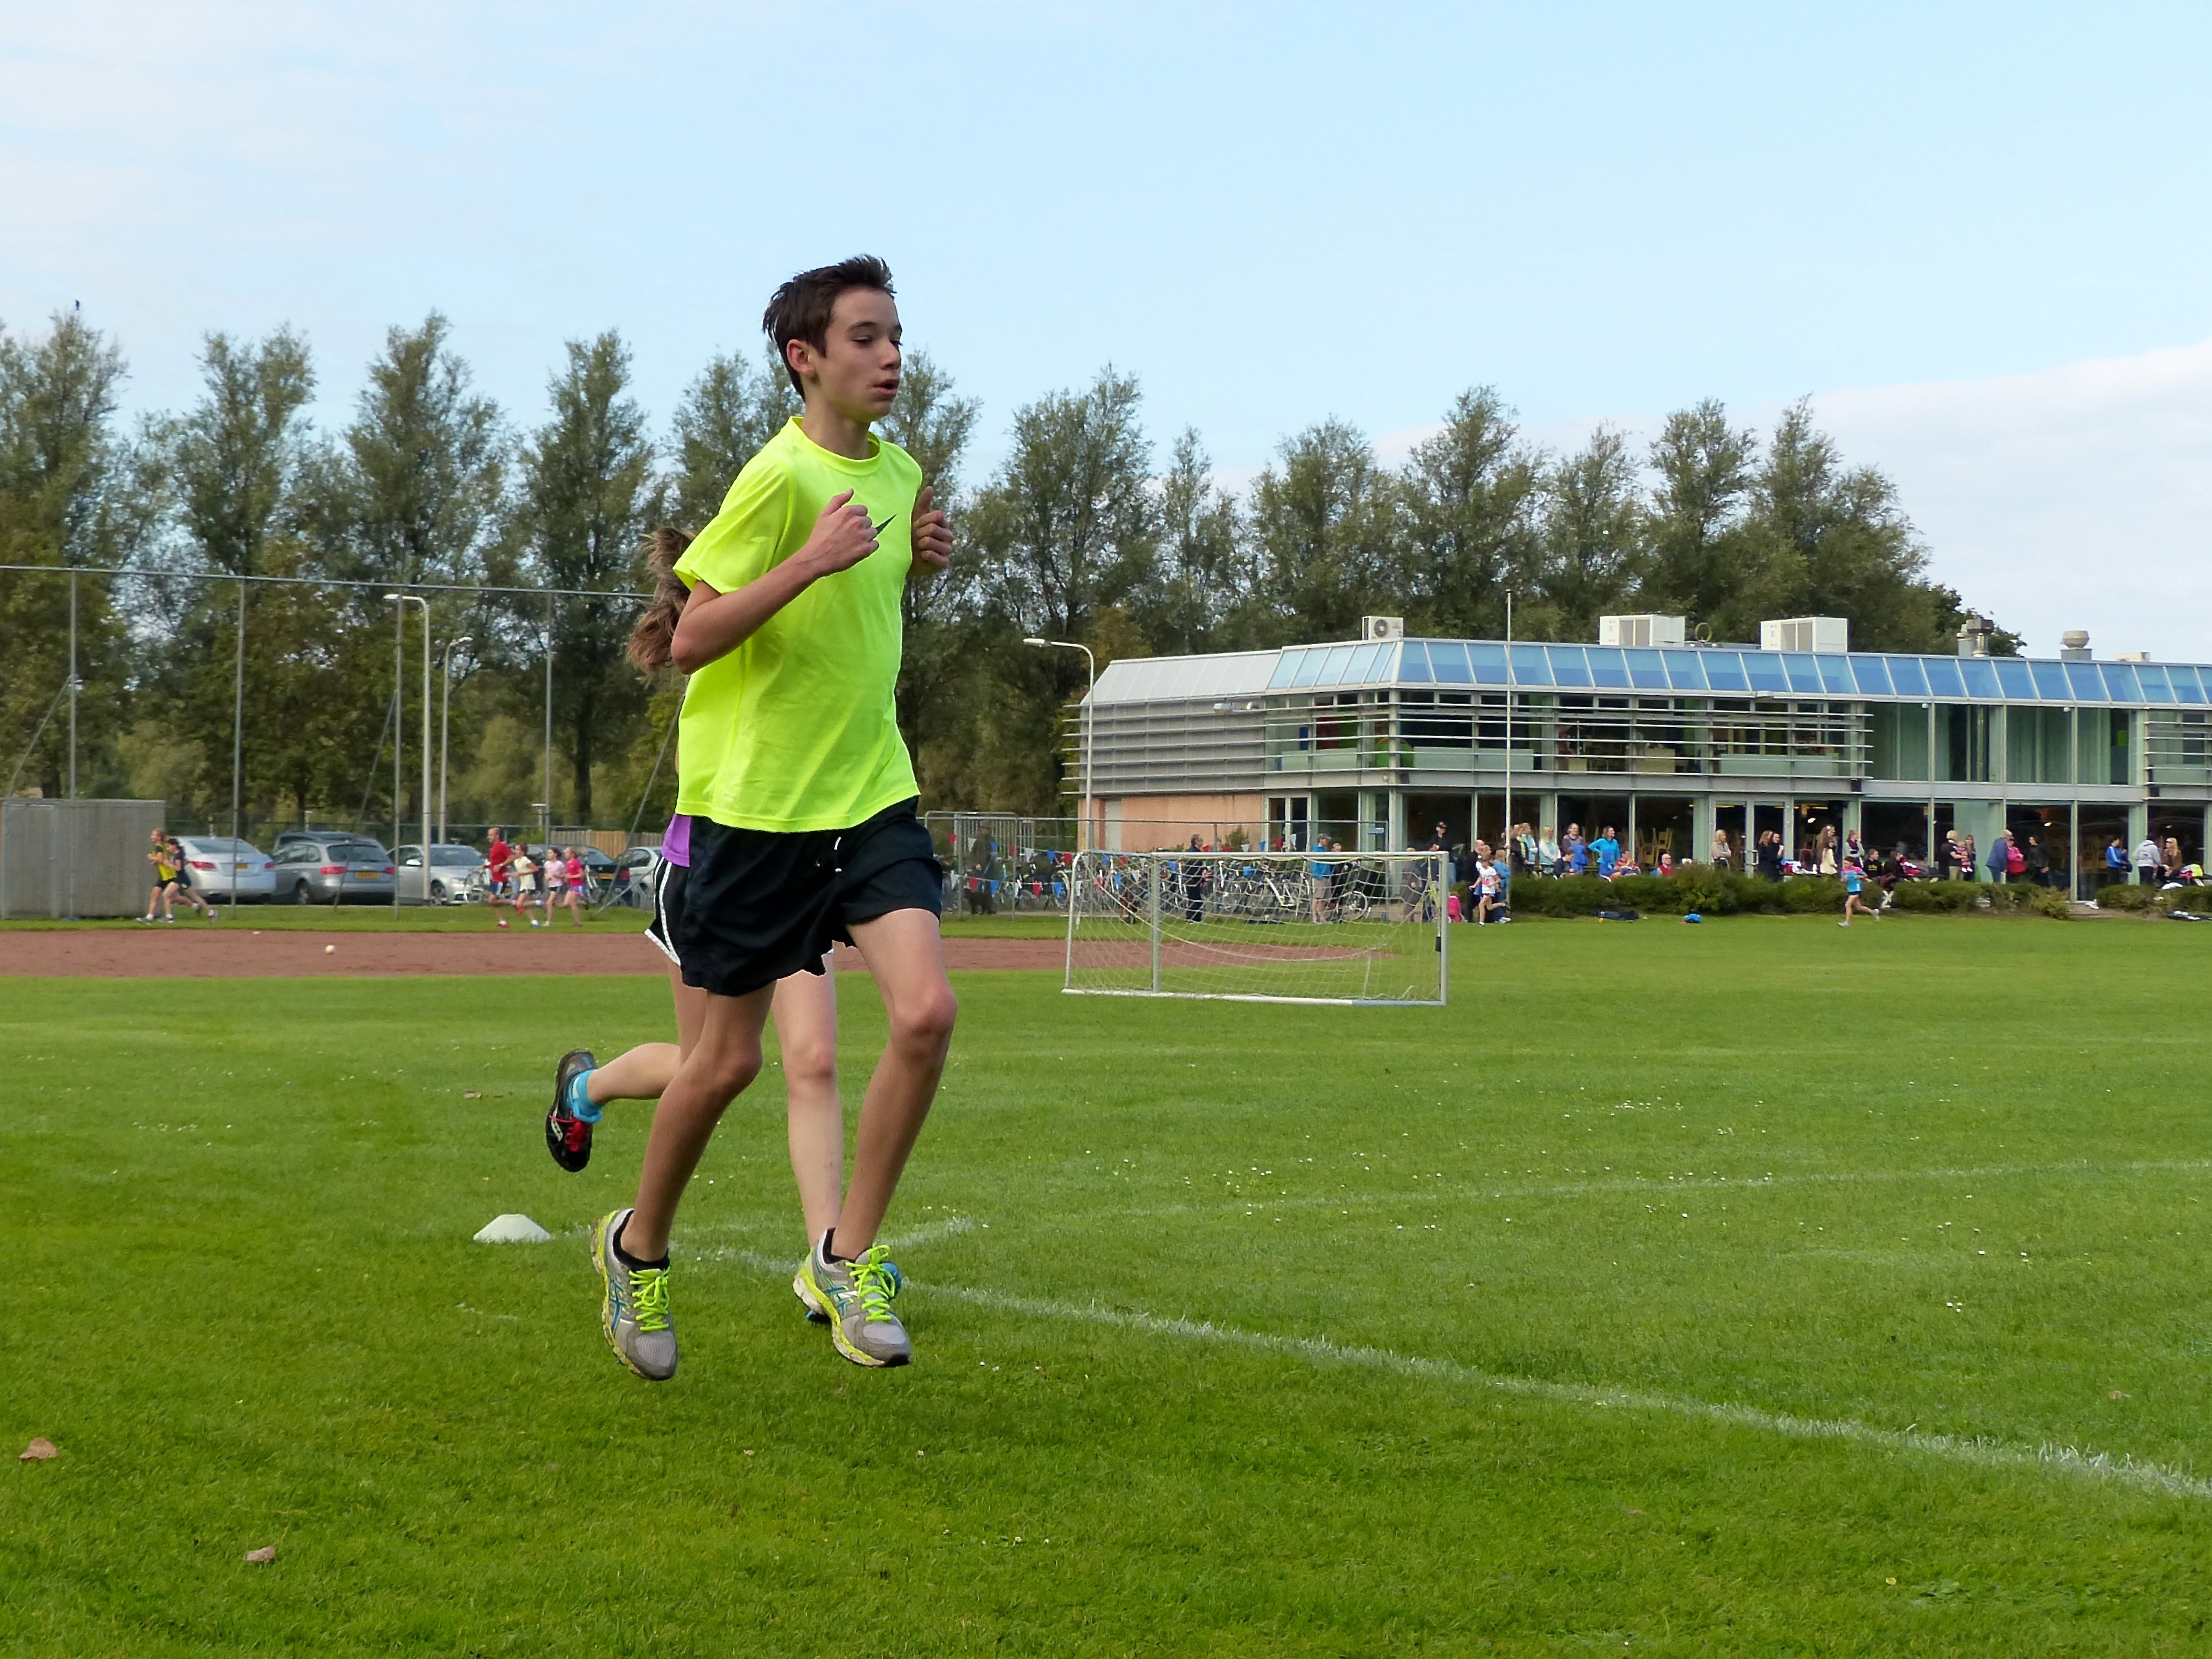
running, run, country, recreation, soccer, runner, cross, ash, hague, 2013, american, sports, school, endurance, athletics, tournament, sprint, physical exercise, outdoor recreation, human action, competition event